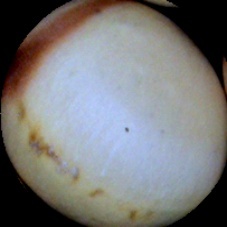
Label: Spotted